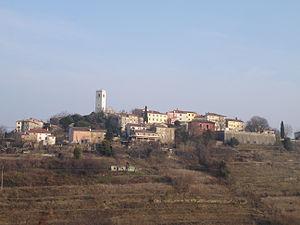
Oprtalj est un village et une municipalité située en Istrie, dans le comitat d'Istrie, en Croatie. Au recensement de 2001, la municipalité comptait 981 habitants, dont 59,53 % de Croates et 18,76 % d'Italiens ; le village seul comptait 118 habitants. C'est une commune bilingue croate/italien.